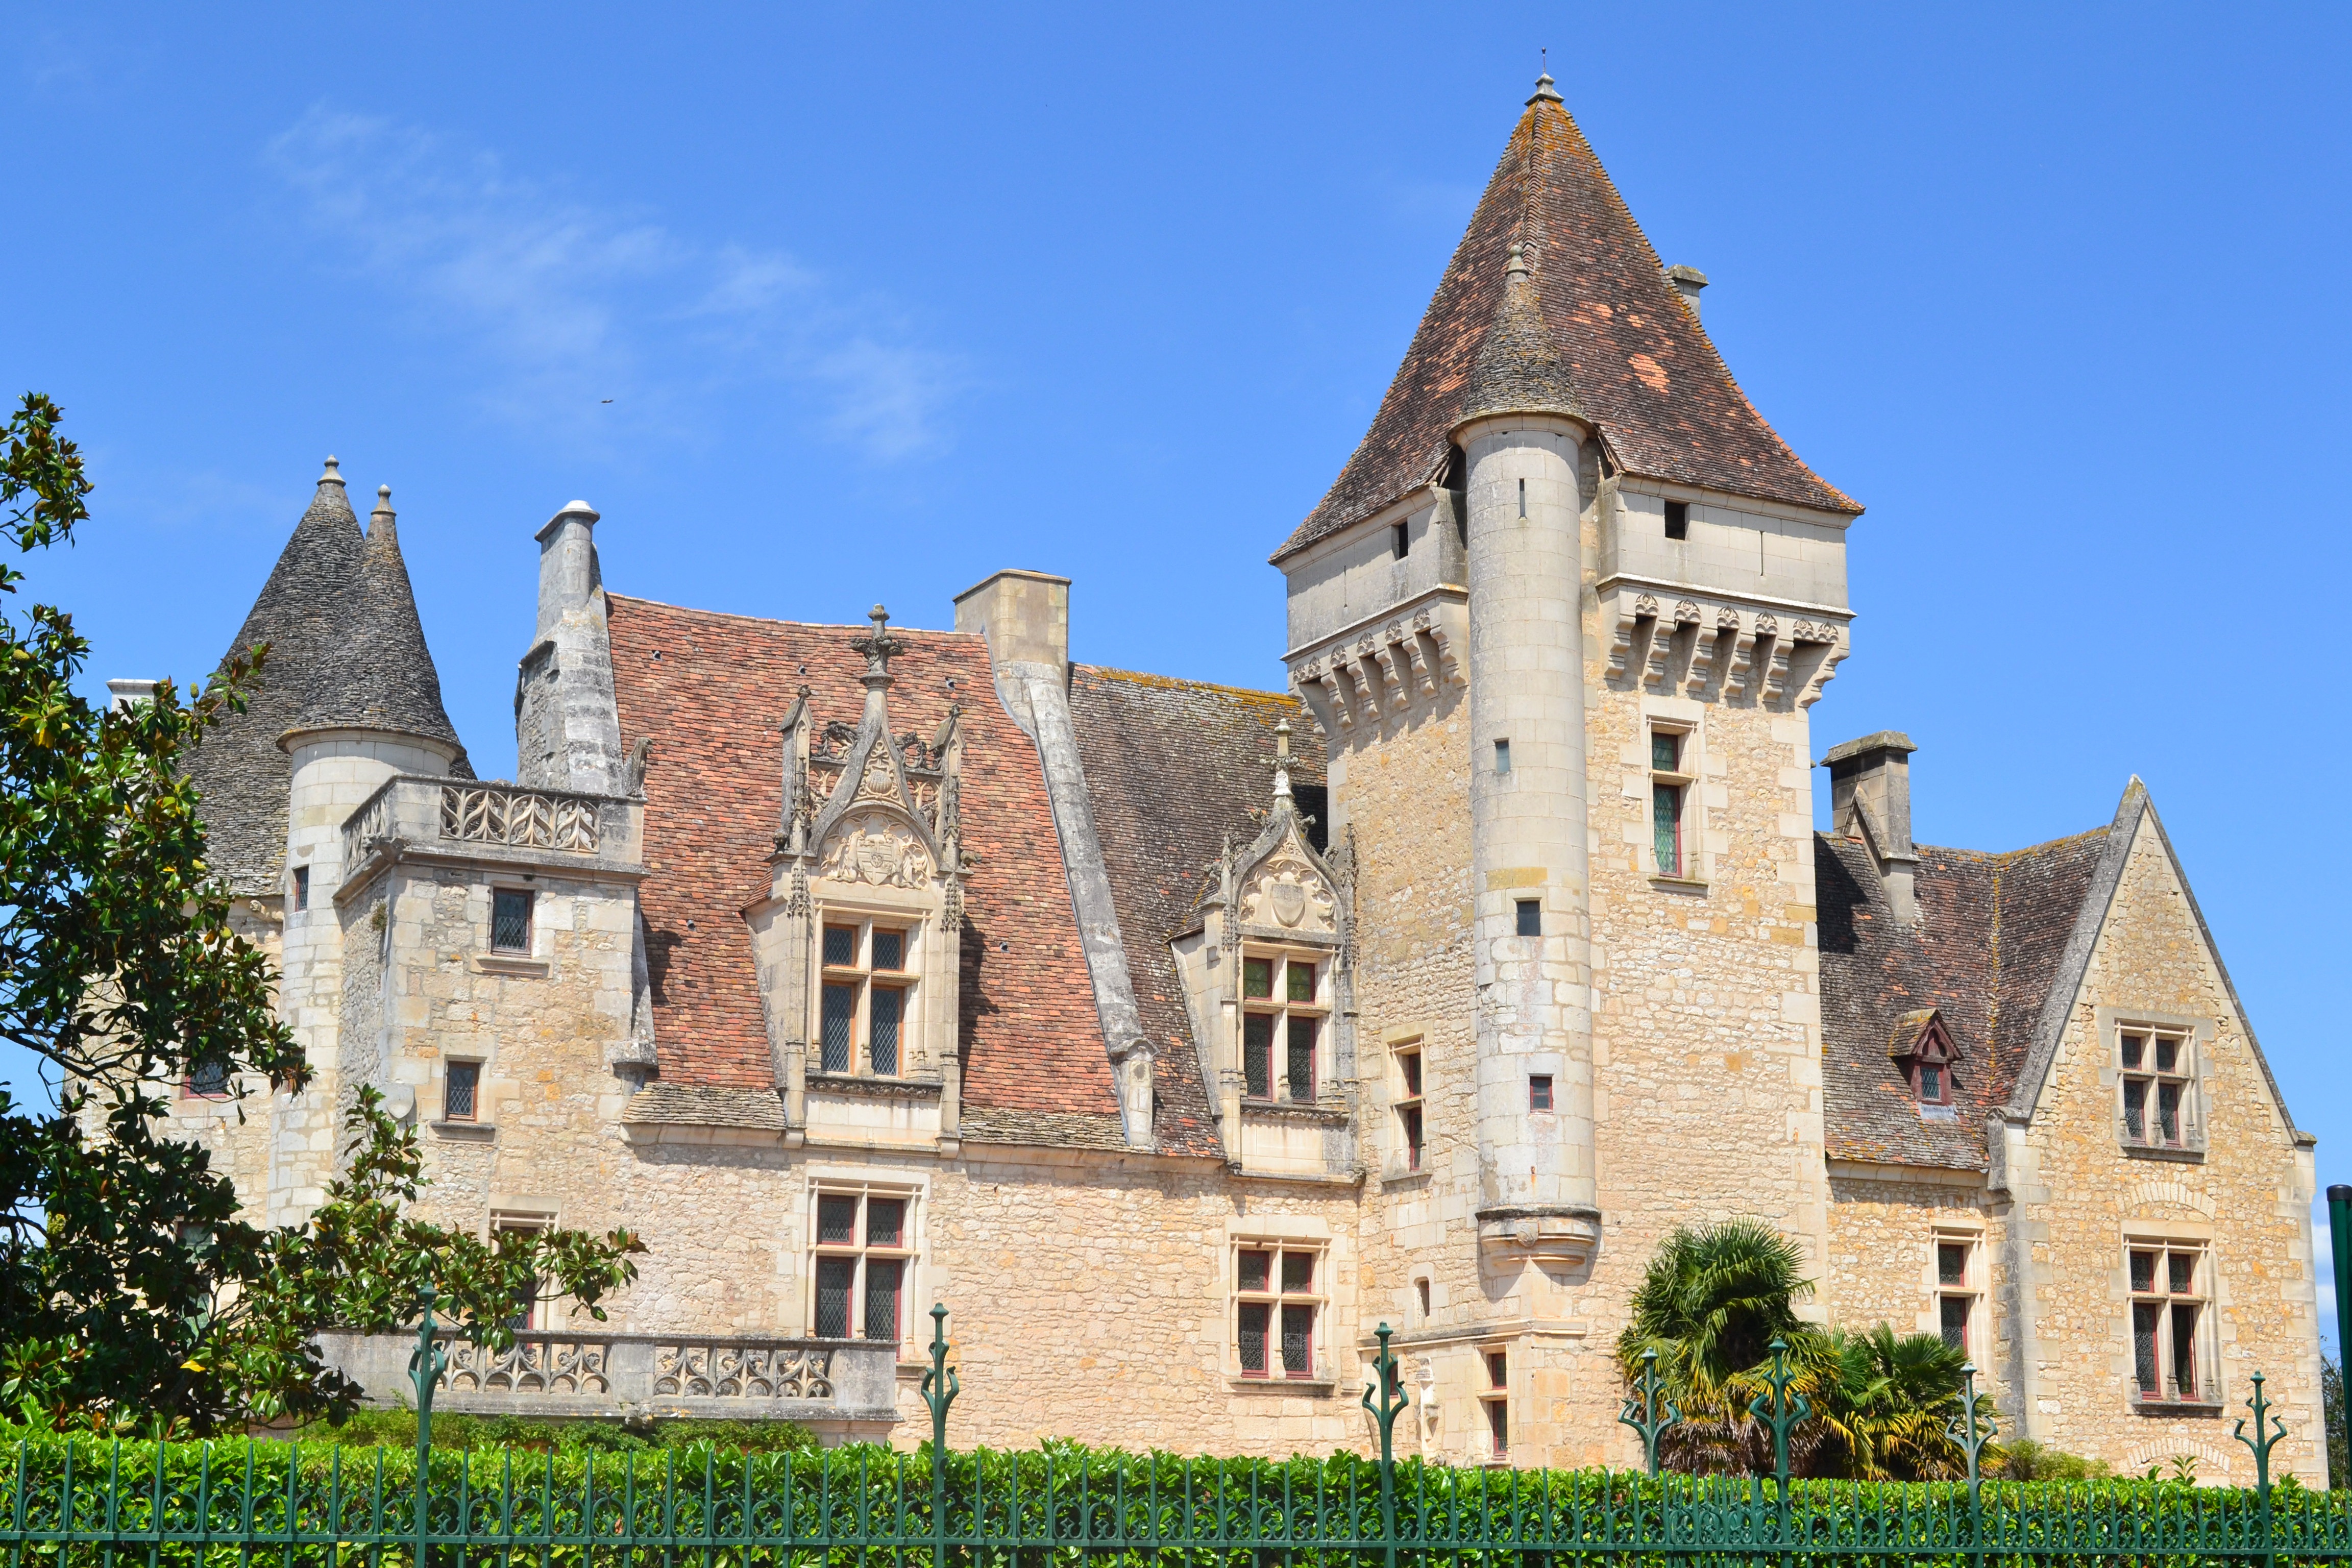
building, chateau, france, tower, castle, facade, church, place of worship, medieval architecture, monastery, renaissance, estate, dordogne, aquitaine, manor house, stately home, almshouse, historic site, chateau des milandes, spanish missions in california, water castle